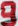
Number: 9